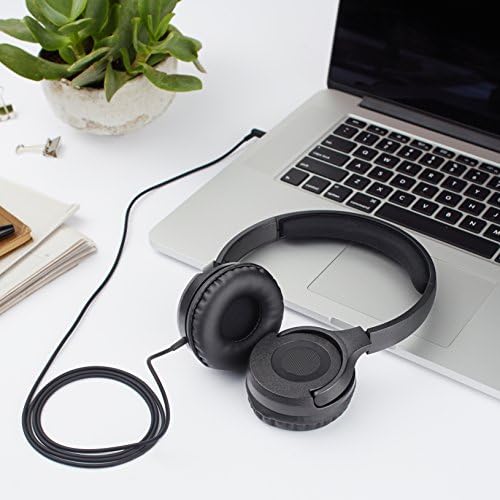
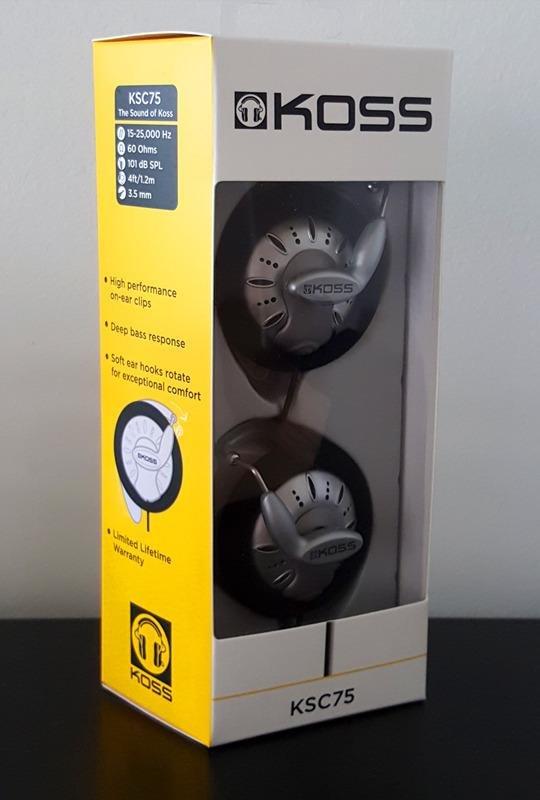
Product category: headphones
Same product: no